O.G.C.

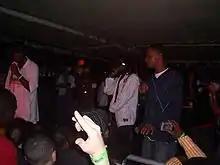
Starang Wondah (left), Top Dog (center) and Louieville

O.G.C. (an initialism for Originoo Gunn Clappaz) is an American hip hop trio composed of members Starang Wondah, Louieville Sluggah and Top Dog. The group is mostly known through their membership in the Boot Camp Clik, along with Buckshot, Smif-N-Wessun and Heltah Skeltah.